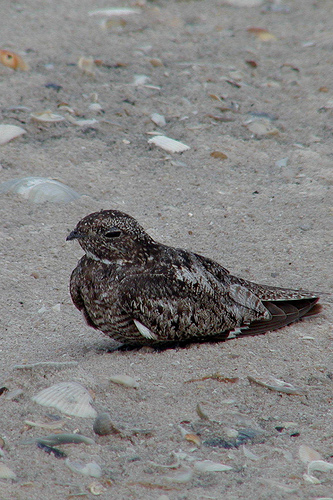
the bird has very small beak when compared to its body, brown and white wings with two wingbars.
this bird is covered with speckles to better blend in with it's surroundings.
this bird is brown with white and has a very short beak.
this bird has a short black bill, a mottled brown/black head, belly & throat.
this bird has a rounded crown, a spotted back, and a spotted breast
this bird has wings that are brown and has a short bill
this bird is spotted brown and white in color, with a very small beak.
this bird is spotted brown and black in color, with a black beak.
this uniquely patterned bird is gray and black, with a very short pointed bill.
this bird is brown and white mottled with a tiny, pointed beak and large black eyes.
Species: Nighthawk